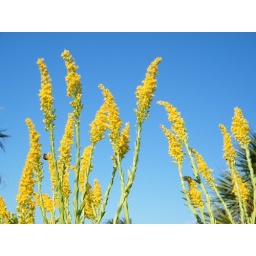
bee and yellow flowers against the blue sky